Airstrike (video game)

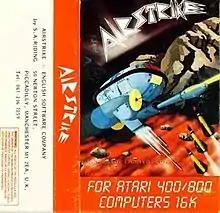
Cassette insert

Airstrike is a horizontally scrolling shooter written by Steven A. Riding for Atari 8-bit computers. It was published in 1982 as the first release from UK-based English Software. Similar to Konami's 1981 "Scramble" arcade video game, the player flies through caverns while shooting and bombing targets, avoiding terrain, and managing fuel and (unlike "Scramble") ammunition. The company described the game as "Very, very, difficult!" in magazine advertisements, and reviewers agreed with that assessment.